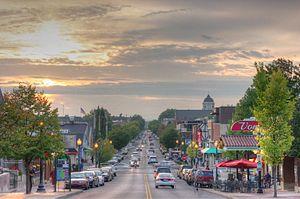
Bloomington est une ville américaine, siège du comté de Monroe, dans l'État de l'Indiana. L'université de l'Indiana à Bloomington est à Bloomington.